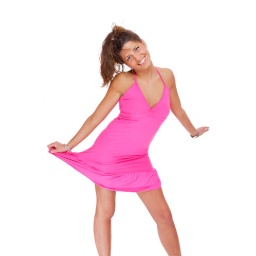
Beautiful young woman wearing a pink dress Isolated over white background